Avant-lès-Marcilly

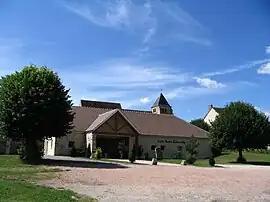
The Socio-cultural Hall

Avant-lès-Marcilly (literally "Avant near Marcilly") is a commune in the Aube department in the Grand Est region of north-central France.